Thomas Johnson Kuto Kalume

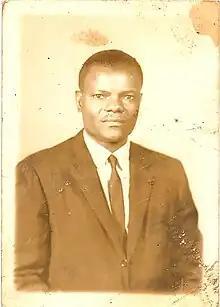
The Late Honorable Reverend Thomas Johnson Kalume

Thomas Johnson Kuto Kalume was a Kenyan politician and the first clergyman to be elected Member of Parliament (MP) in the history of the National Assembly of Kenya.